Automotive industry in Iran

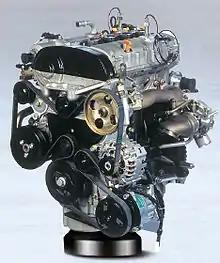
IKCO EF Engines are four-cylinder engines. The EF7 series are designed jointly by Iran Khodro Powertrain Company (IPCO) and F.E.V GmbH of Germany.

"Sapco" and "Sazeh Gostar" are the respective purchasing arms of Iran Khodro and Saipa (the two largest Iranian auto manufacturers). The Iranian automotive parts industry consists of approximately 1200 companies (15,000 factories), which include those affiliated to vehicle manufacturers as well as independent firms. The industry consists of two primary sectors: Original Equipment Manufacturing (OEM) suppliers, which produce parts for auto makers, and After-Market Parts Manufacturers (AMPM), which produce replacement parts for vehicles. Over 39 countries purchase Iranian auto parts (2008). As of 2014, 10 tire manufacturing units are operating across the country with a production capacity of 240,000 tons per annum. They meet 70 percent of the domestic tire demand (11 million tires per year). As of 2015, 60% of auto spare parts in the Iranian market are imported from foreign countries. Most cars are produced in Iran under licence from foreign manufacturers and it depends on them for critical imports, ranging from pistons, cylinder heads, valves, starters, alternators, airbags to computer chips (incl. engine control units and sensors). The media has reported that the IRGC is cooperating with the auto industry ( including 32 domestic part makers) to remedy these deficiencies.